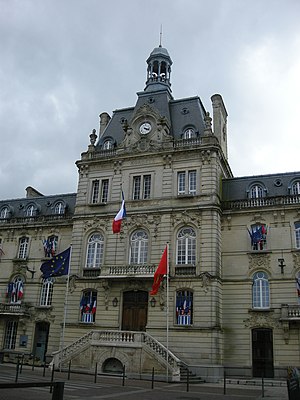
Coutances
Rådhus
Rådhus
Coutances er en lille by på halvøen Cotentin i departementet Manche i Normandie-regionen.